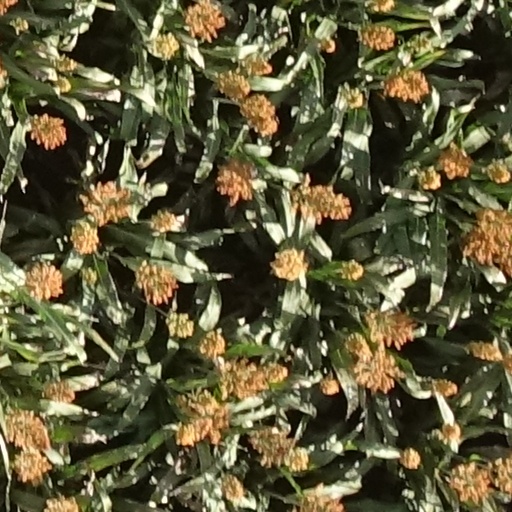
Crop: sorghum